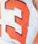
Number: 3